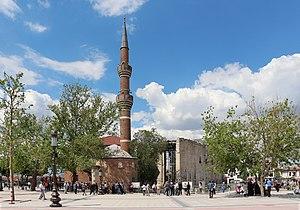
Mosquée Haci Bayram et temple d'Auguste et de Rome, Ankara